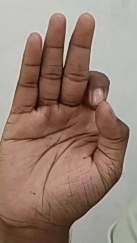
ASL sign: F